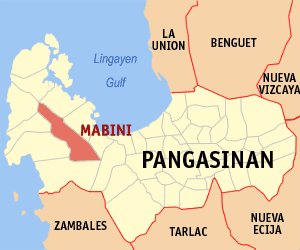
Mabini est une municipalité des Philippines située dans l'ouest de l'île de Luçon, dans la province de Pangasinan.